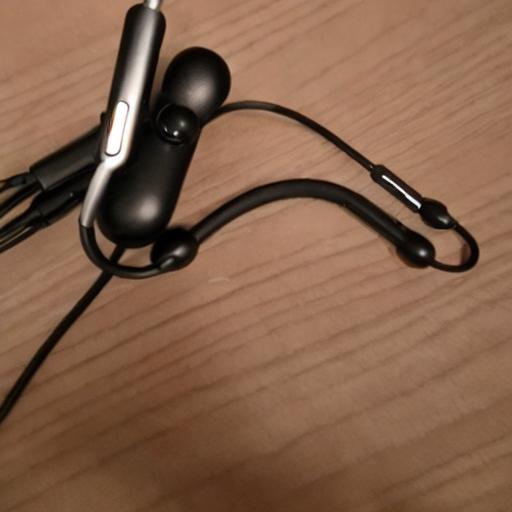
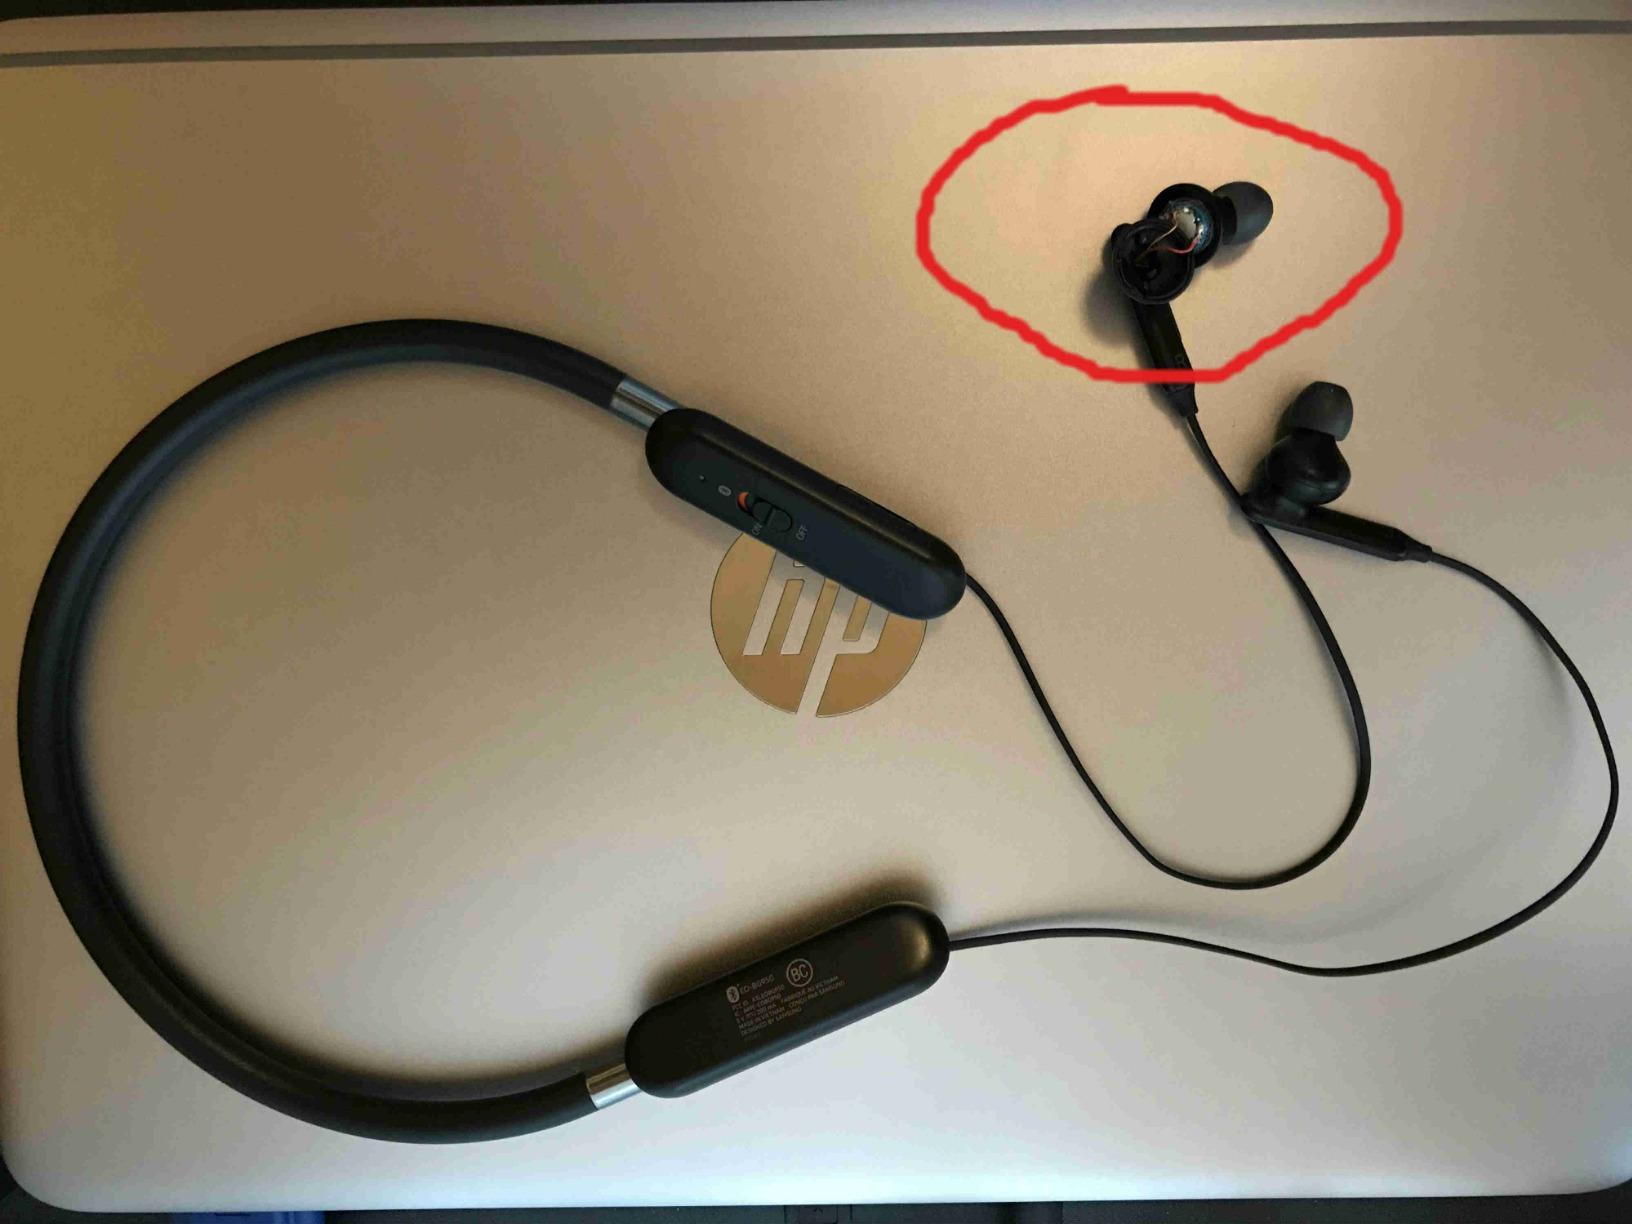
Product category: headphones
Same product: no